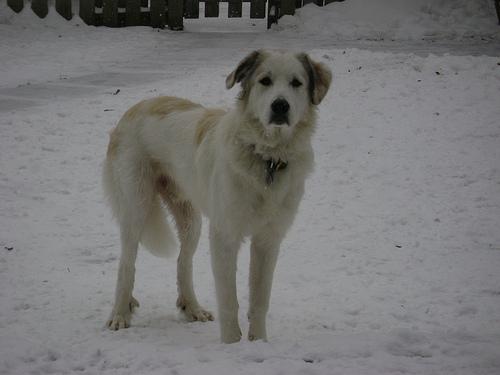
Breed: great pyrenees